Kong-kài

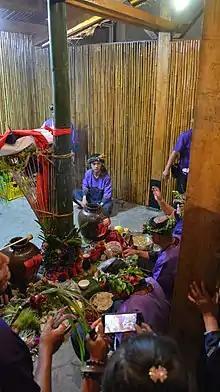
Taivoan men are sitting around the central pillar and the Sacred fishing basket in the center of the Kong-kài to welcome the highest ancestral spirits with ceremonial song in the evening of the Night Ceremony.

The Kong-kài of the Taivoan people generally faces west and east. The pre-Kuomintang government Kong-kài in Siaolin came with different parts and materials such as: